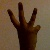
The image shows a hand gesture representing the number 6 in Indian Sign Language.